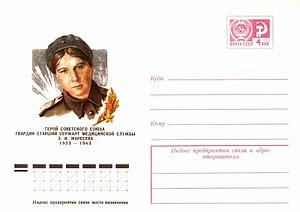
Zinaida Mareseva était sergent-major du 214ᵉ régiment des carabiniers de la Garde du 73ᵉ division des carabiniers de la Garde lors de la Seconde Guerre mondiale. Pour son engagement dans la bataille, elle a reçu à titre posthume le titre de Héroïne de l'Union soviétique le 22 février 1944.